The Problem Solverz

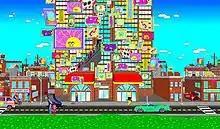
Farboro, the setting of the series, features vibrant art.

Eric Pringle, a veteran of 2D digital animation, was employed as animation director, providing Jones with much technical assistance. Pringle's colleagues from "Foster's Home for Imaginary Friends", another Cartoon Network production, comprised a team of around fifteen full-time animators at the network's studio, all working on Apple computers. Greg Miller was hired as supervising director, Martin Cendreda as technical director, and John Pham with Jon Vermilyea as character designers. Miller is the creator of "Whatever Happened to... Robot Jones?", another series on the network. Vermilyea worked also as a character designer on the network's series "Adventure Time", while Cendreda, Pham, and Jones all contributed to the anthology comic book "Kramers Ergot". Michael Yank was employed as a writer for most episodes, with Mirari Films' CEO Eric Kaplan supervising the creation of scripts.